Val-de-Moder

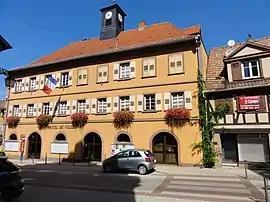
The town hall in Pfaffenhoffen

Val-de-Moder (literally "Vale of Moder") is a commune in the Bas-Rhin department of northeastern France. The municipality was established on 1 January 2016 by merger of the former communes of Pfaffenhoffen, Uberach and La Walck. On 1 January 2019, the former commune Ringeldorf was merged into Val-de-Moder.